Preston Brown (United States Army officer)

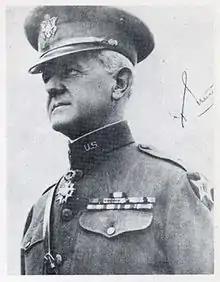
Brigadier General Preston Brown

Preston Brown (January 2, 1872 – June 30, 1948) was an American army officer who saw action with the American Expeditionary Forces in World War I. Brown reached the rank of major general before retiring from active duty in 1936.